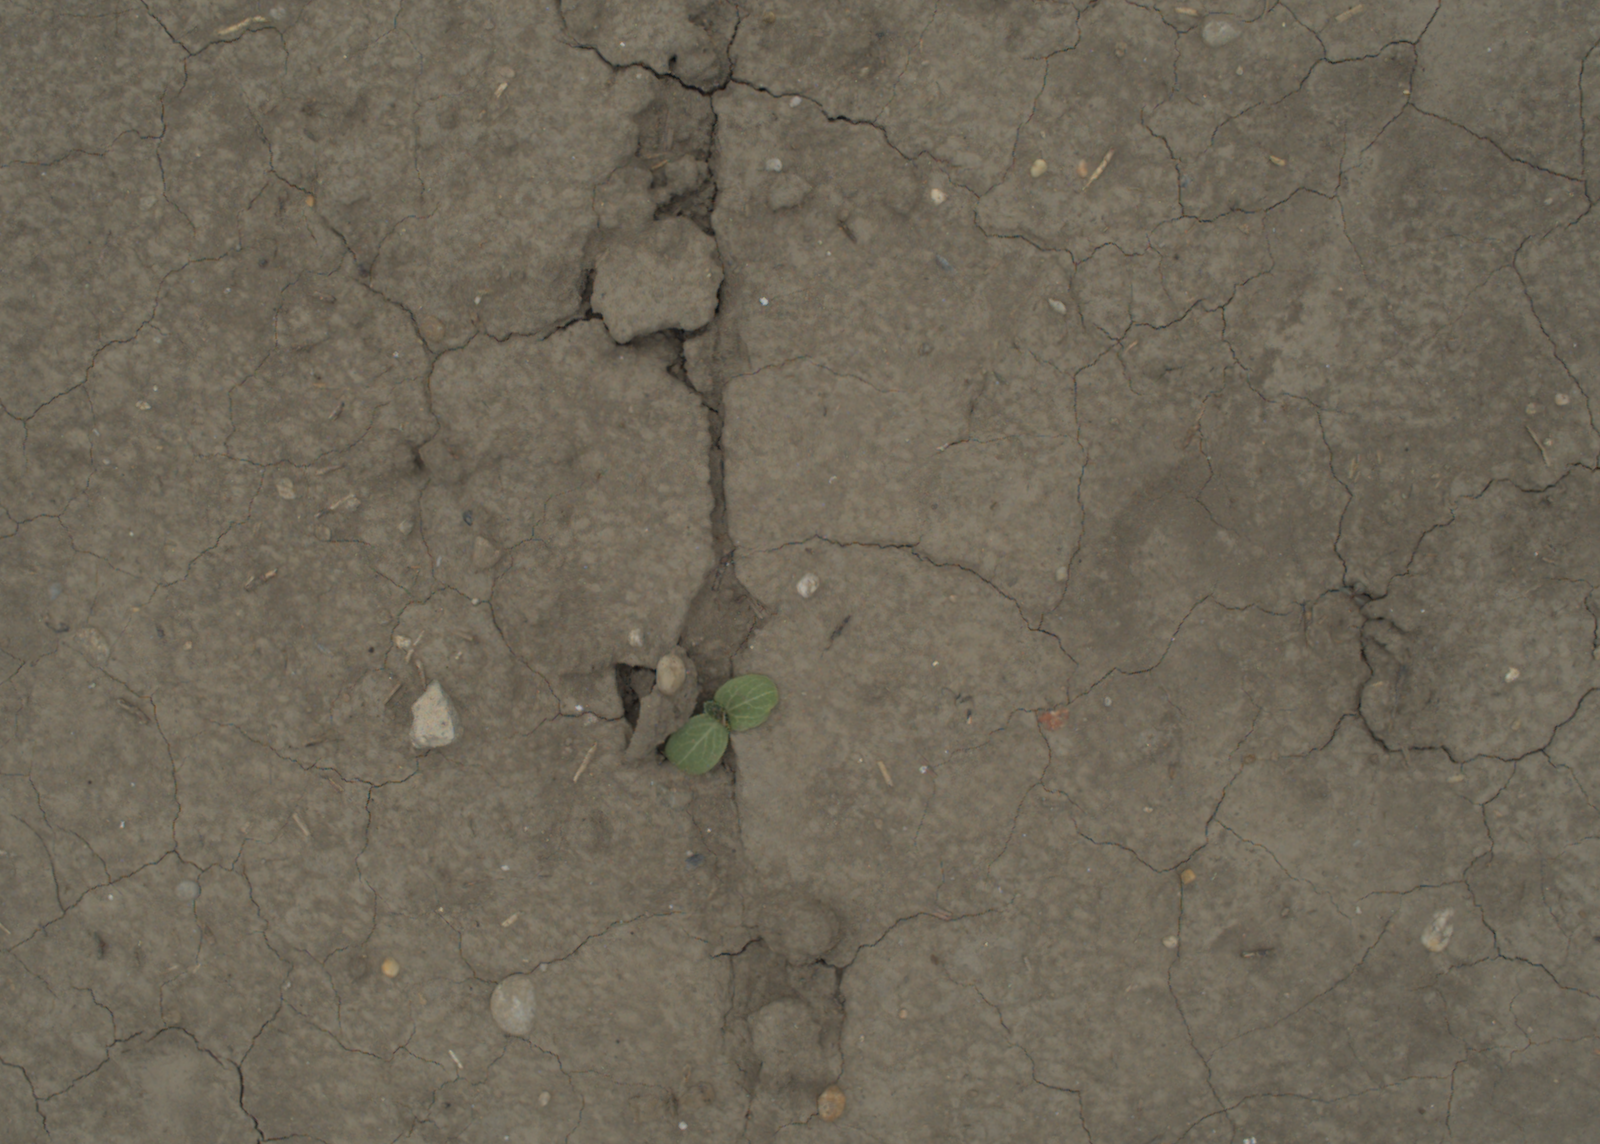
Capture date: 05.07.2021 13:31:37
Weather: cloudy
Wind: medium
Seeding date: 08.06.2021
Plant canopy height (mm): 961